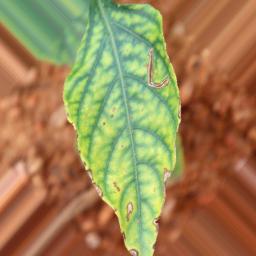
Label: nutritional